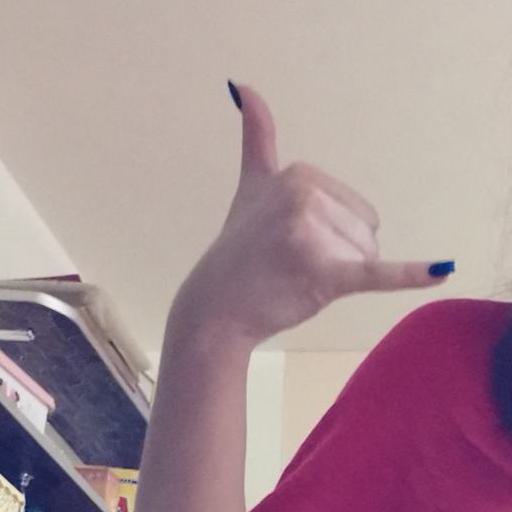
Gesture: call